Yokohama B-Corsairs

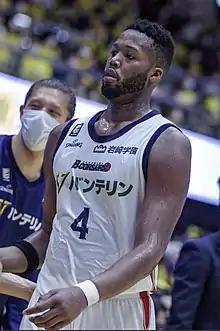
Robert Carter

The team practices at the Takigashira Kaikan in Isogo, Yokohama.